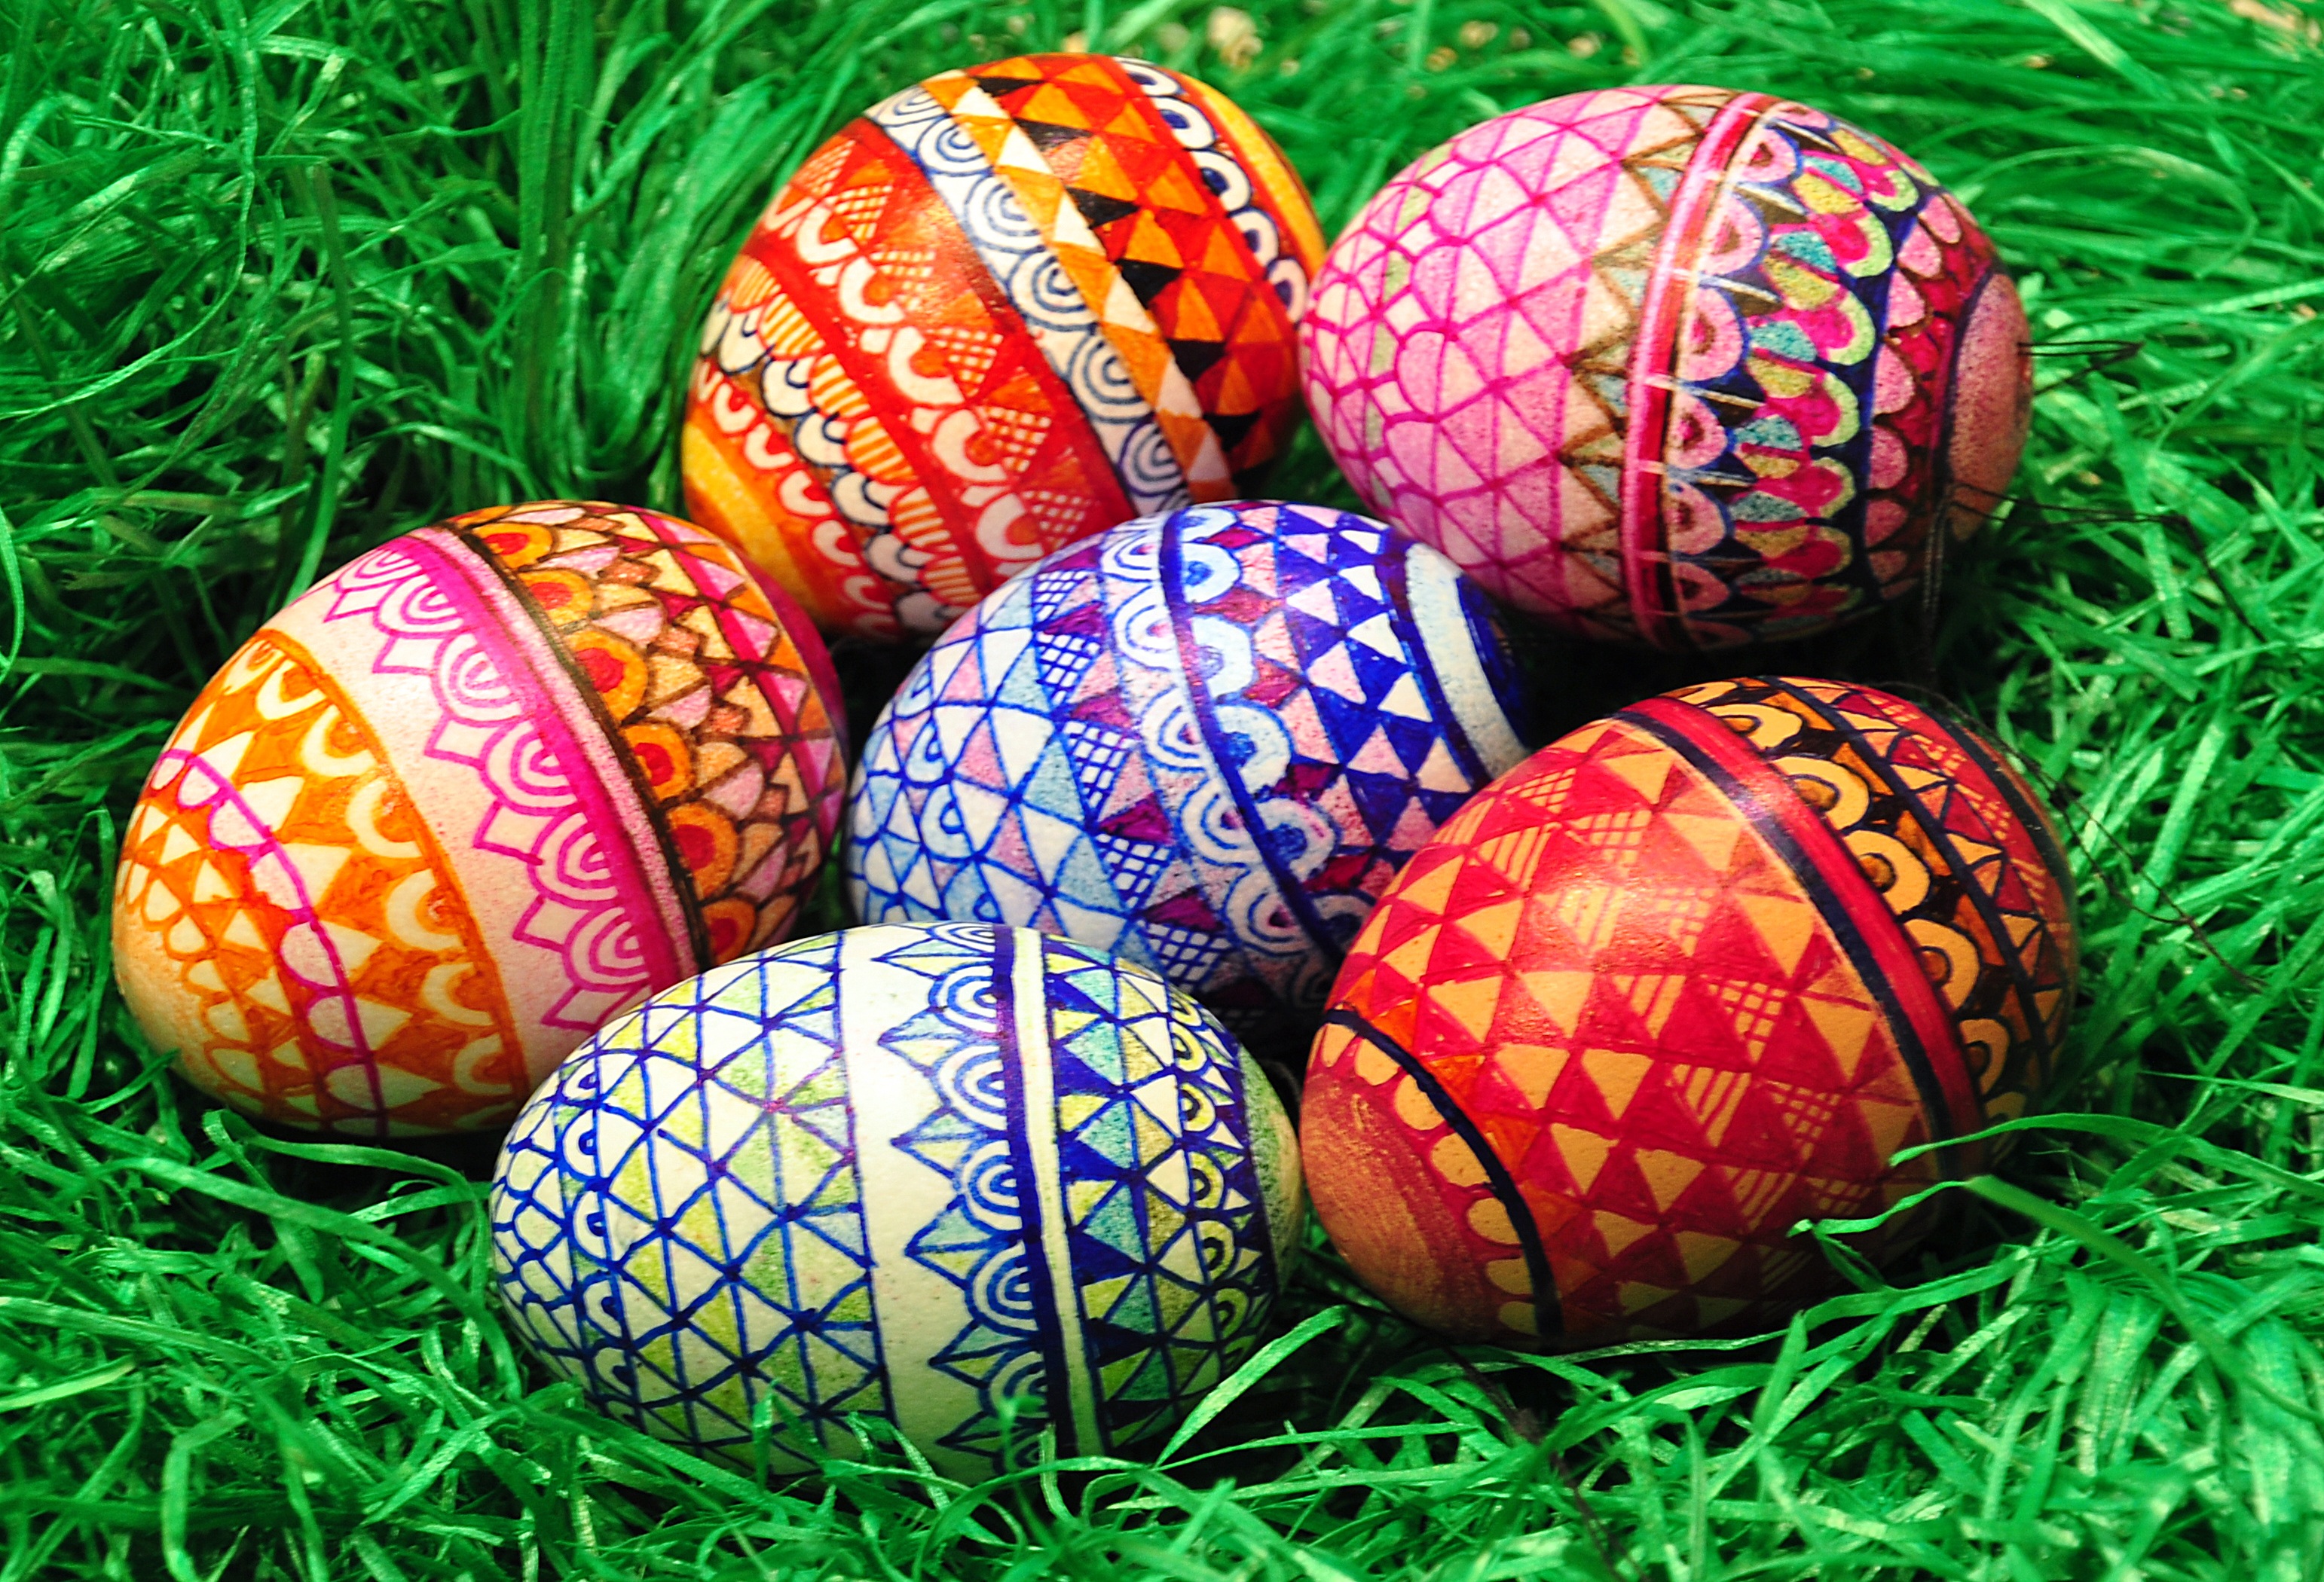
grass, food, holiday, colorful, deco, ball, painted, easter, easter eggs, easter egg